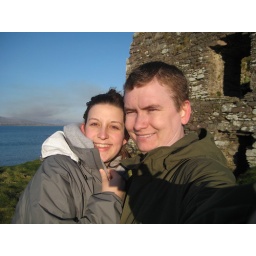
At the beach near our house